Chapter (books)

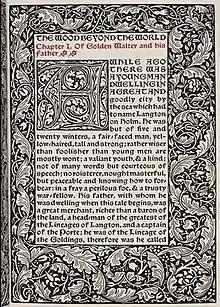
The opening page of "The Wood Beyond the World" (1894) by William Morris. The chapter title is at the top, in red text.

Many novels of great length have chapters. Non-fiction books, especially those used for reference, almost always have chapters for ease of navigation. In these works, chapters are often subdivided into sections. Larger works with a lot of chapters often group them in several 'parts' as the main subdivision of the book.